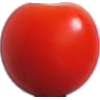
Label: Tomato Cherry Red 1